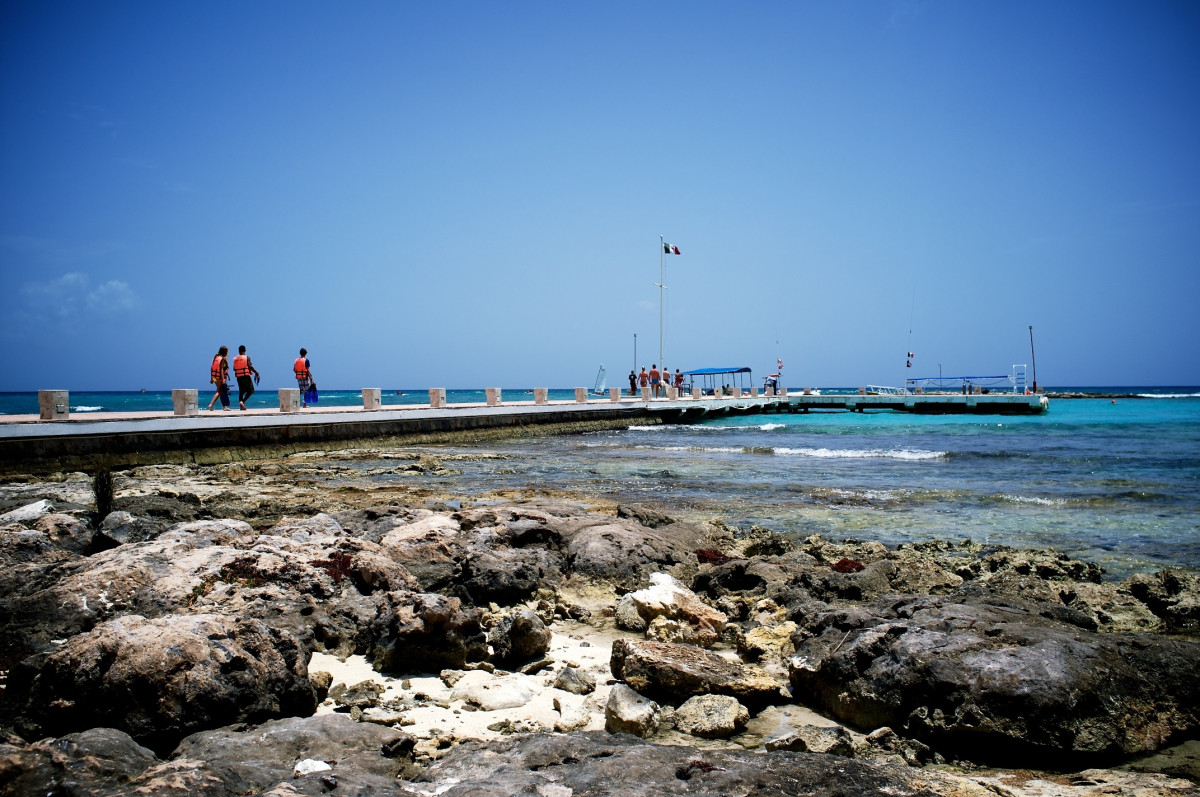
Tags: sea, coast, ocean, horizon, shore, pier, cove, vehicle, tower, bay, body of water, breakwater, cape